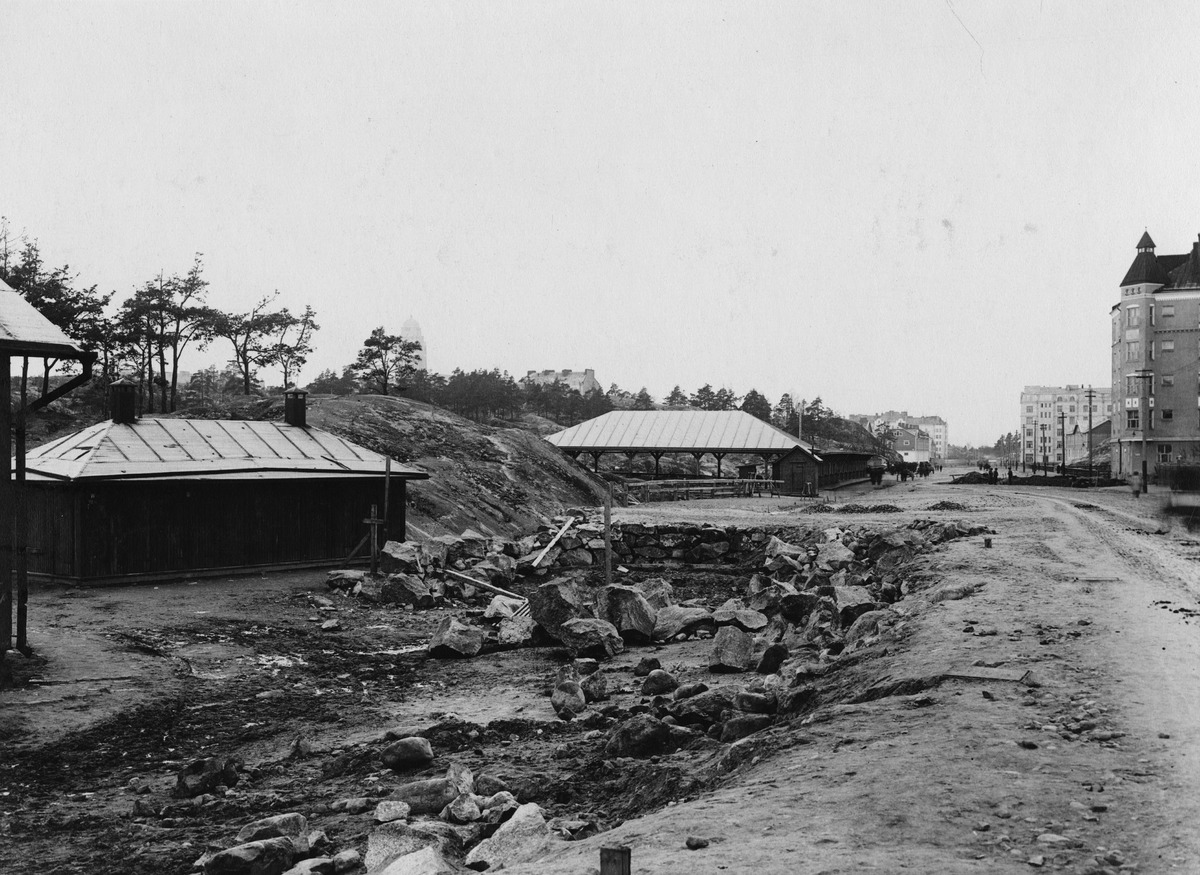
Katutyömaa Helsinginkadulla
sisällön kuvaus: Katutyömaa Helsinginkadulla. Oikealla Helsinginkatu 7, 19, 21 - Fleminginkatu 18, vasemmalla Helsinginkatu 18. mustavalkoinen
Kuvaaja: Sundström, Eric, valokuvaaja
Ajankohta: kuvausaika 1913
Paikka: Suomi, Uusimaa, Helsinki, Alppiharju Helsinki, Helsinginkatu 7, 19, 21. Fleminginkatu18. Helsinginkatu 18
Aiheet: kadut, kadunrakennus, työmaat, asuinrakennukset